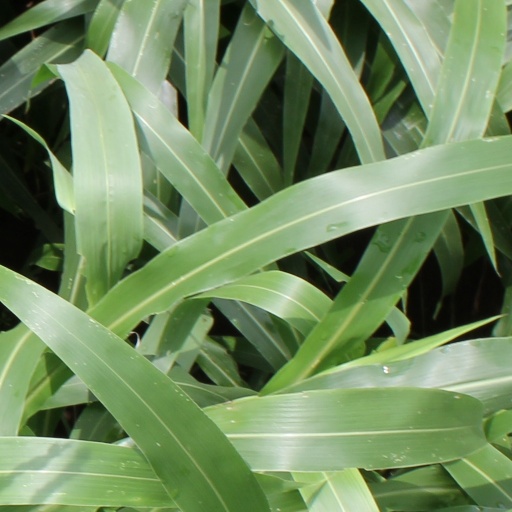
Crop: sorghum